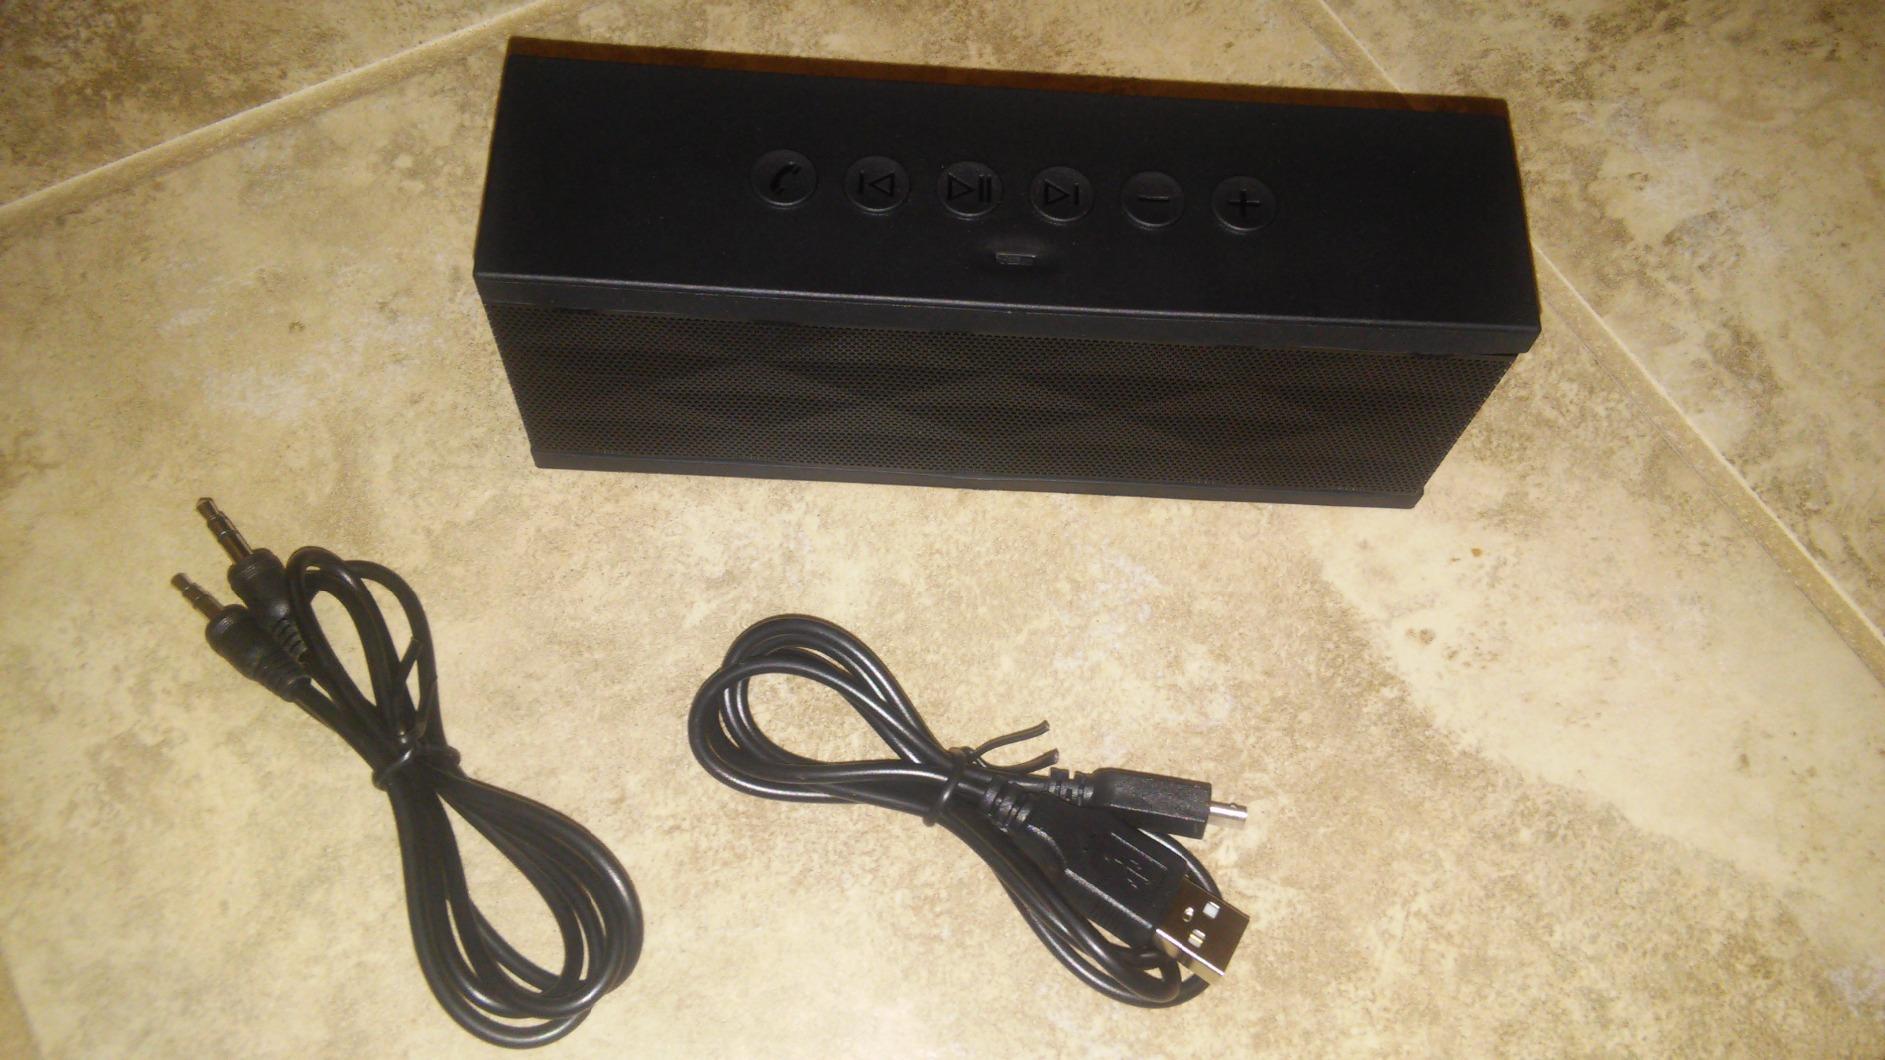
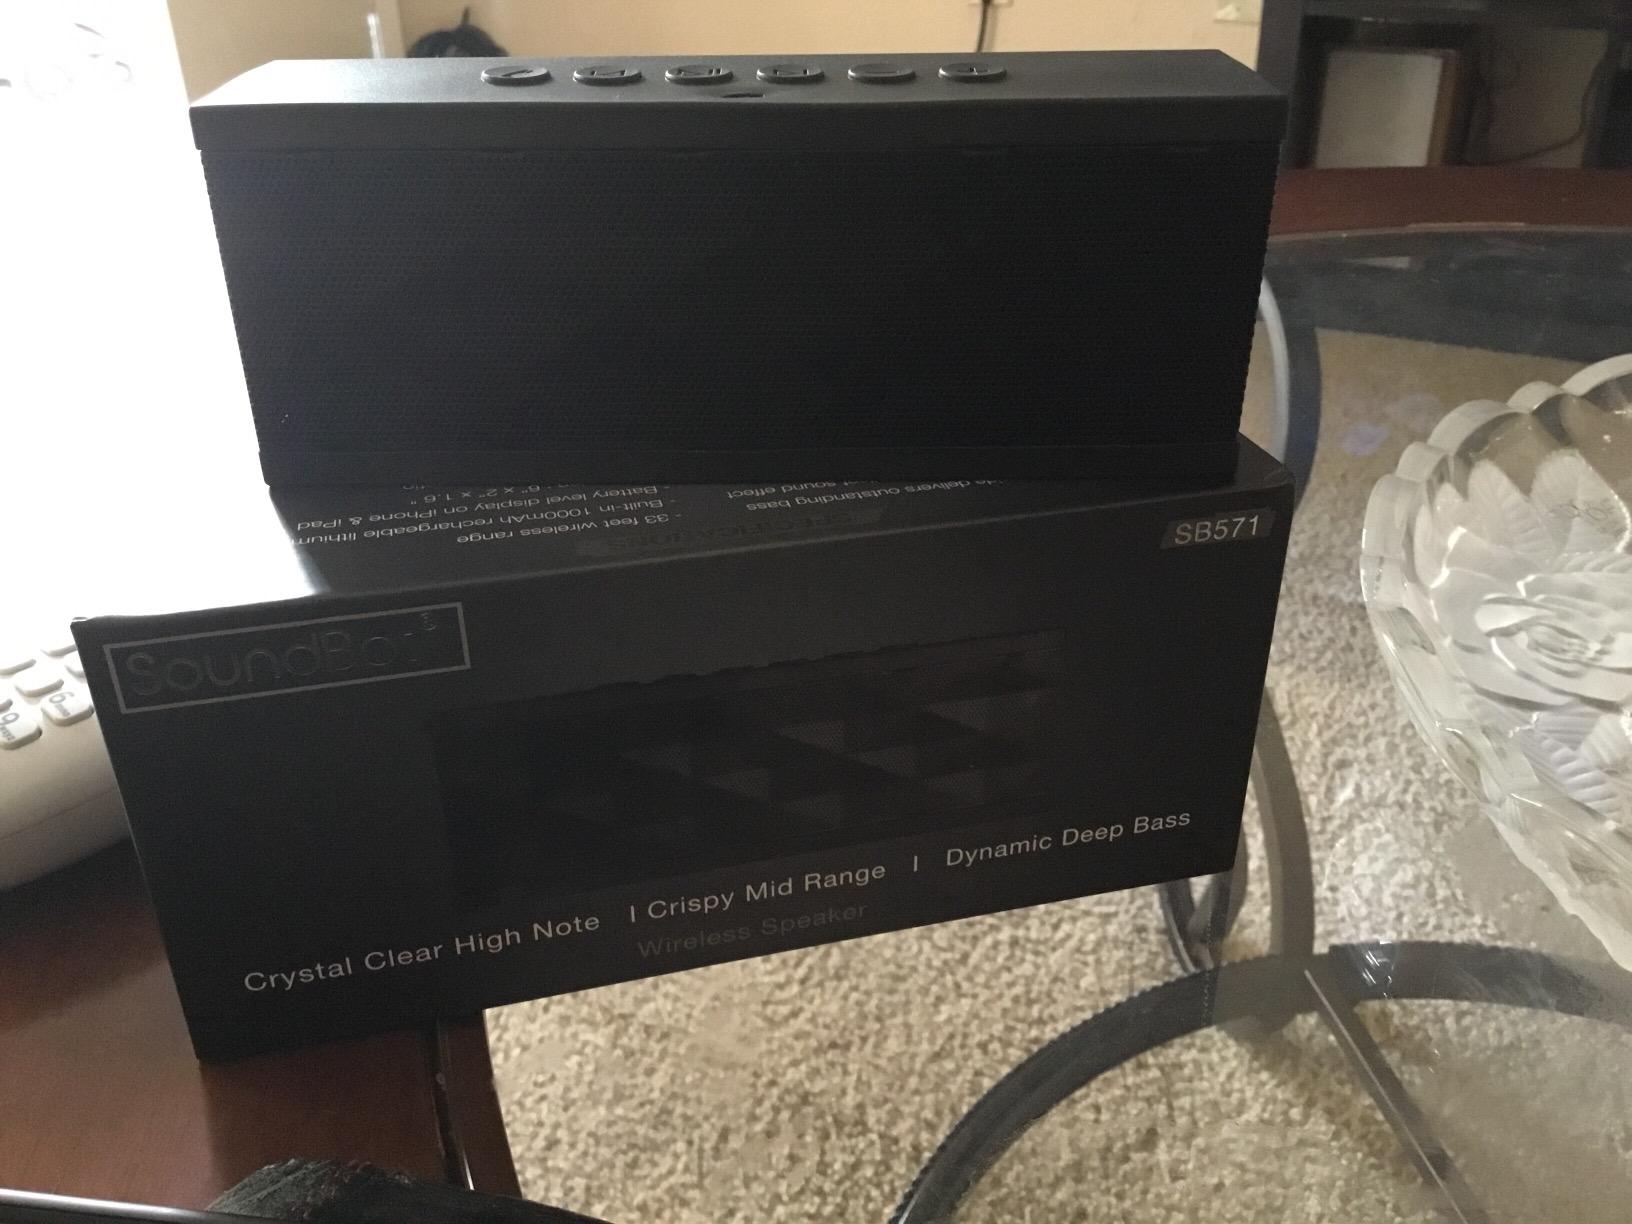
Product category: speaker
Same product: yes